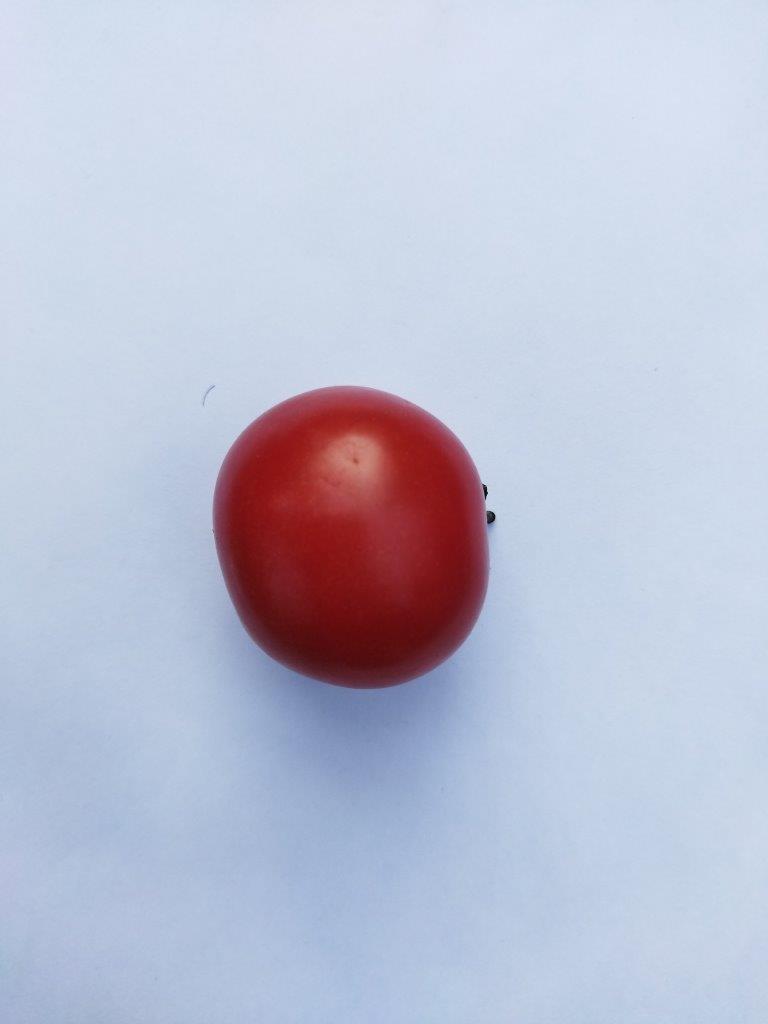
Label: Fresh